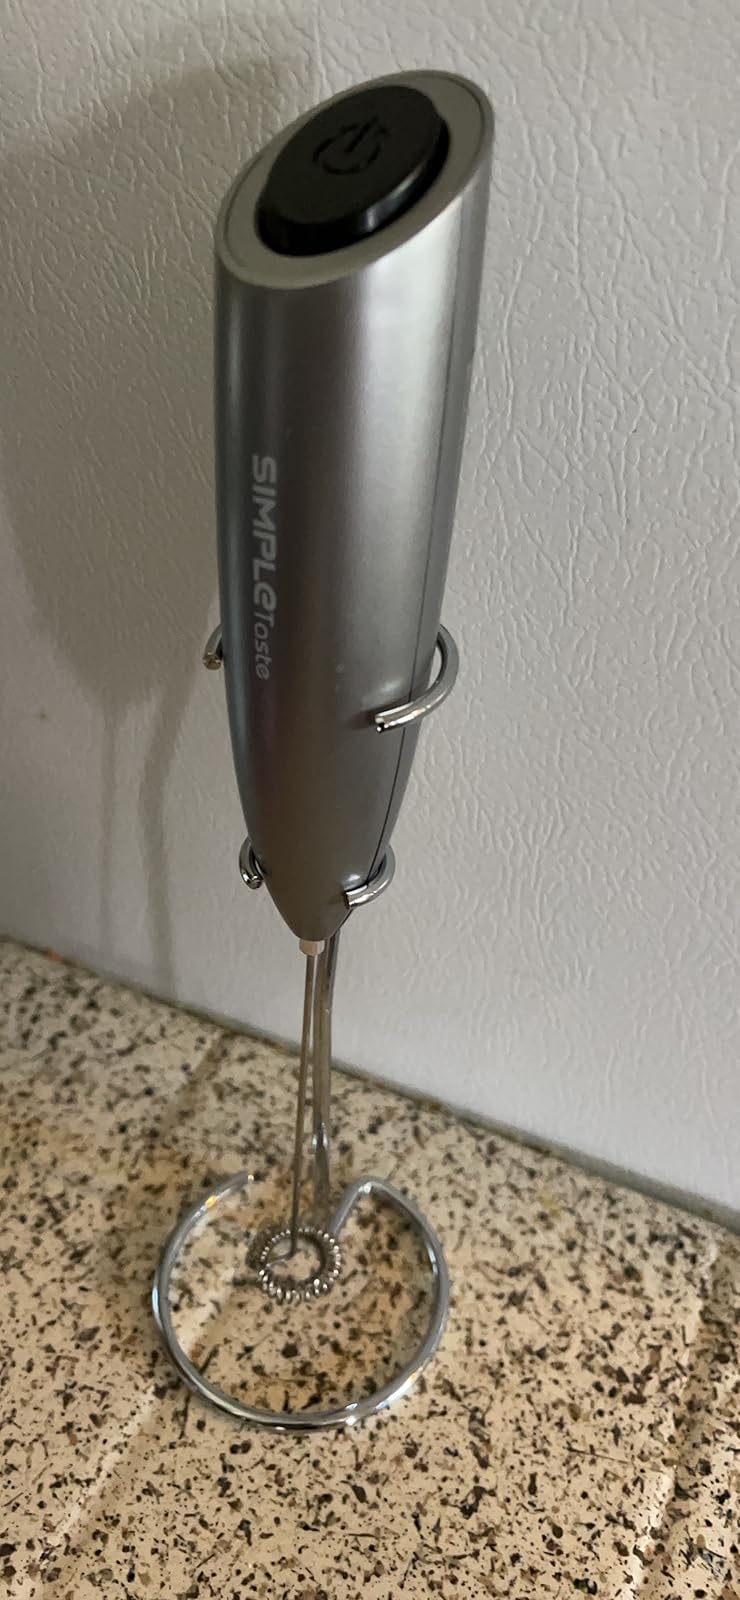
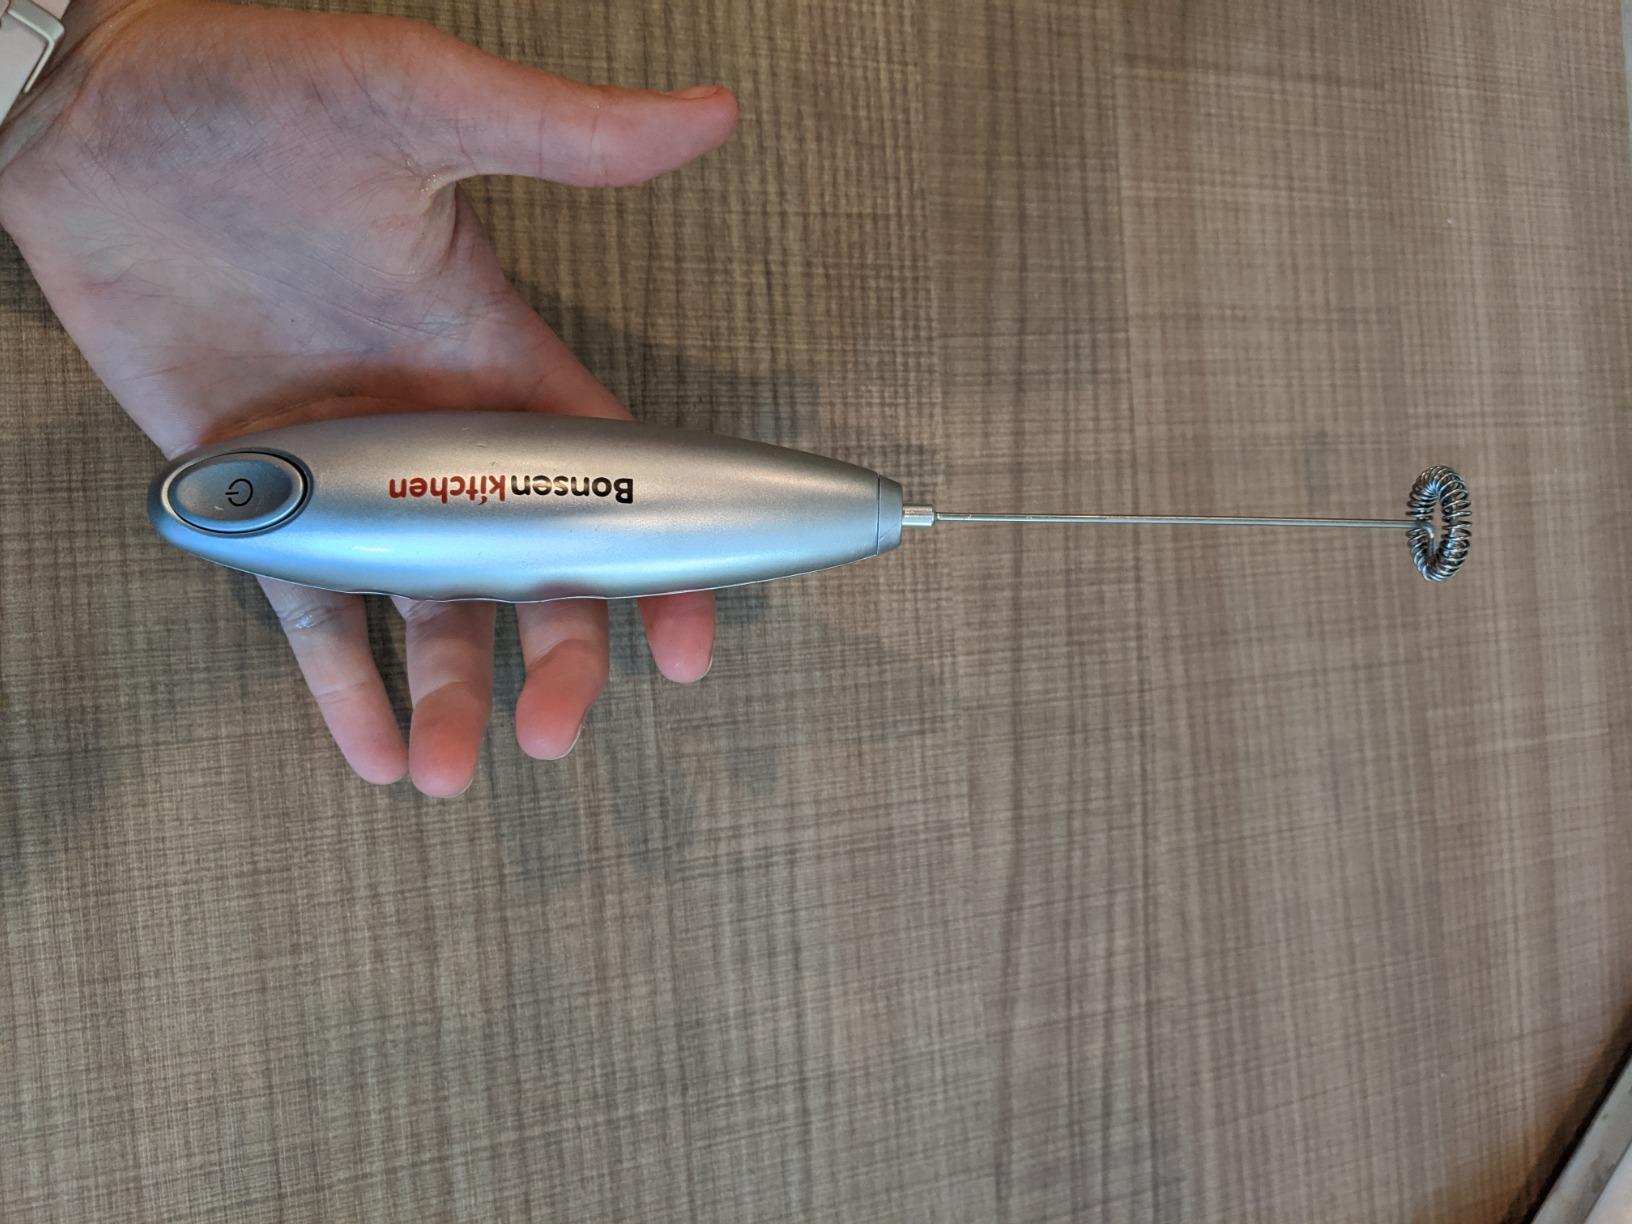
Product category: items_mixer
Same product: no